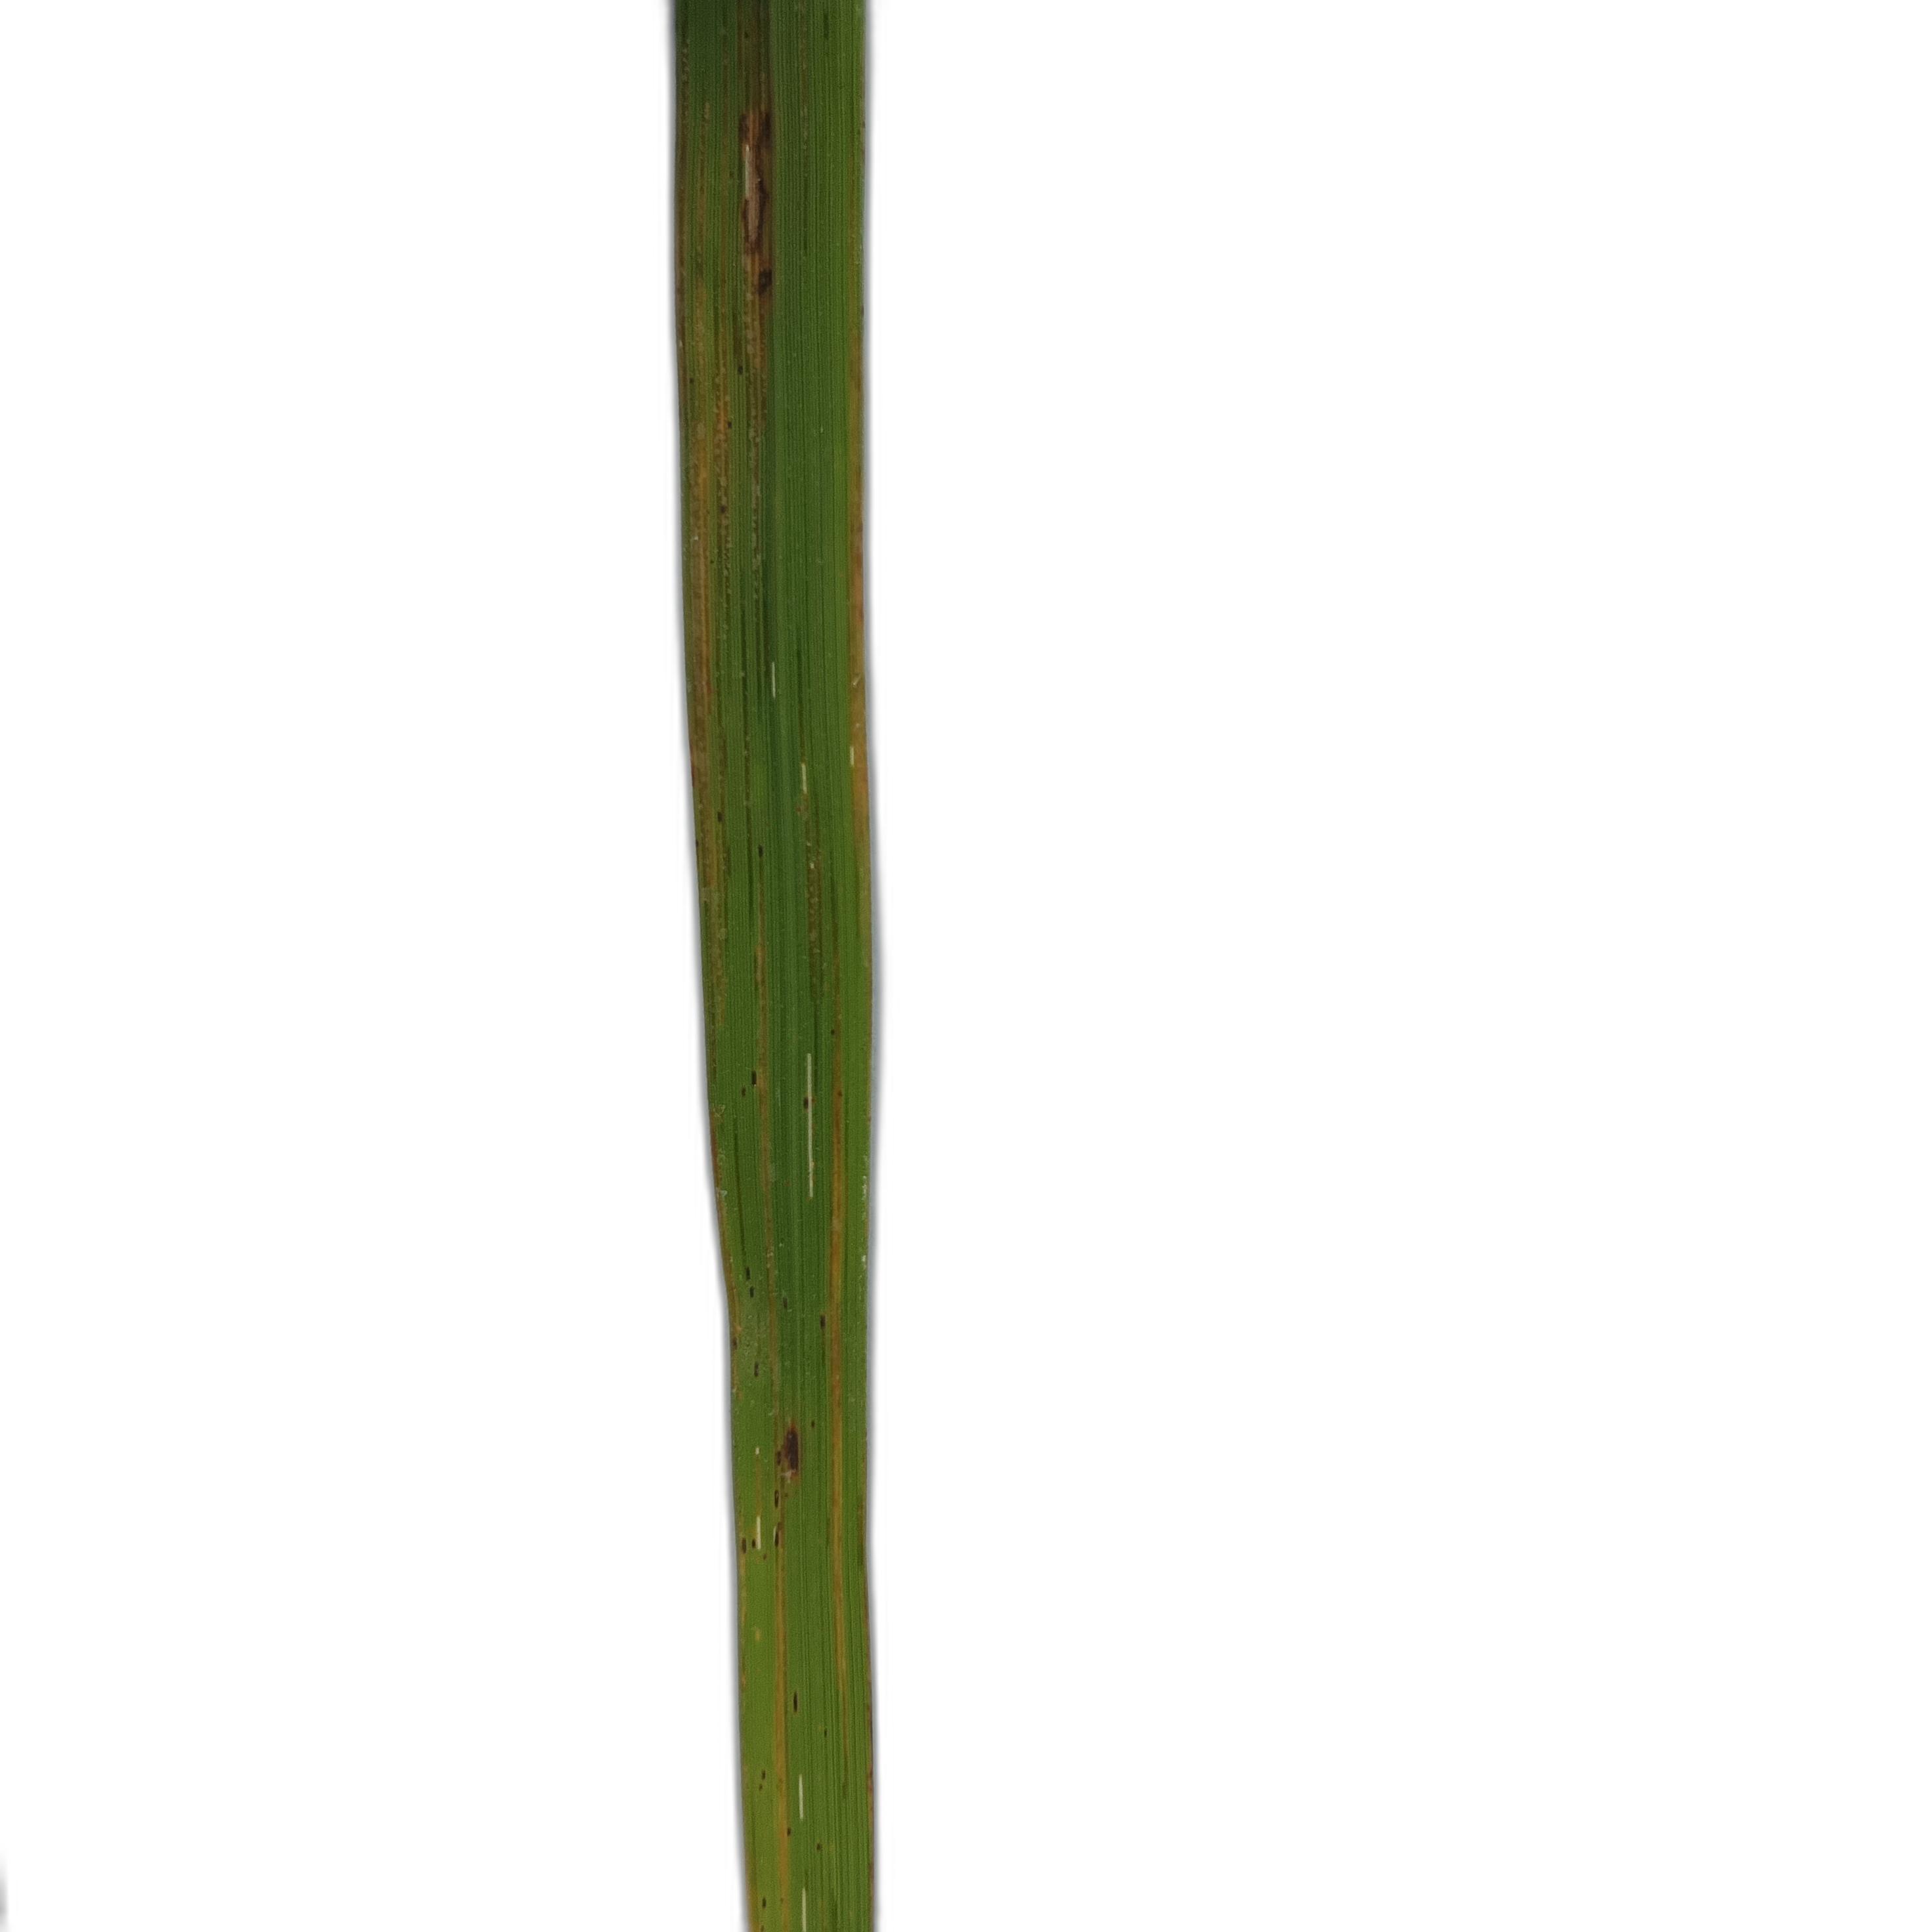
Label: Rice Stripes